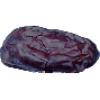
Label: Dates 1